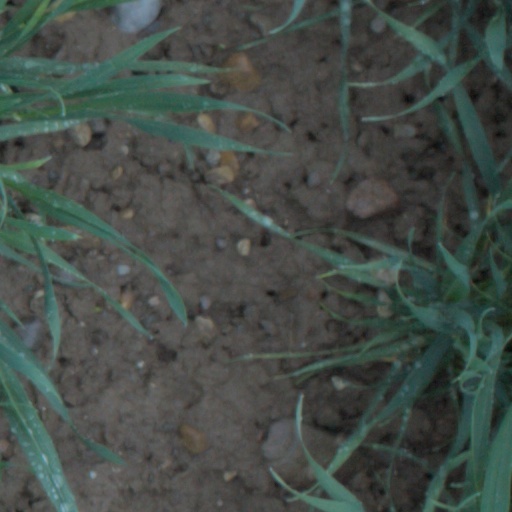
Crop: wheat